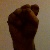
The image shows a hand gesture representing the letter 'S' in Indian Sign Language.